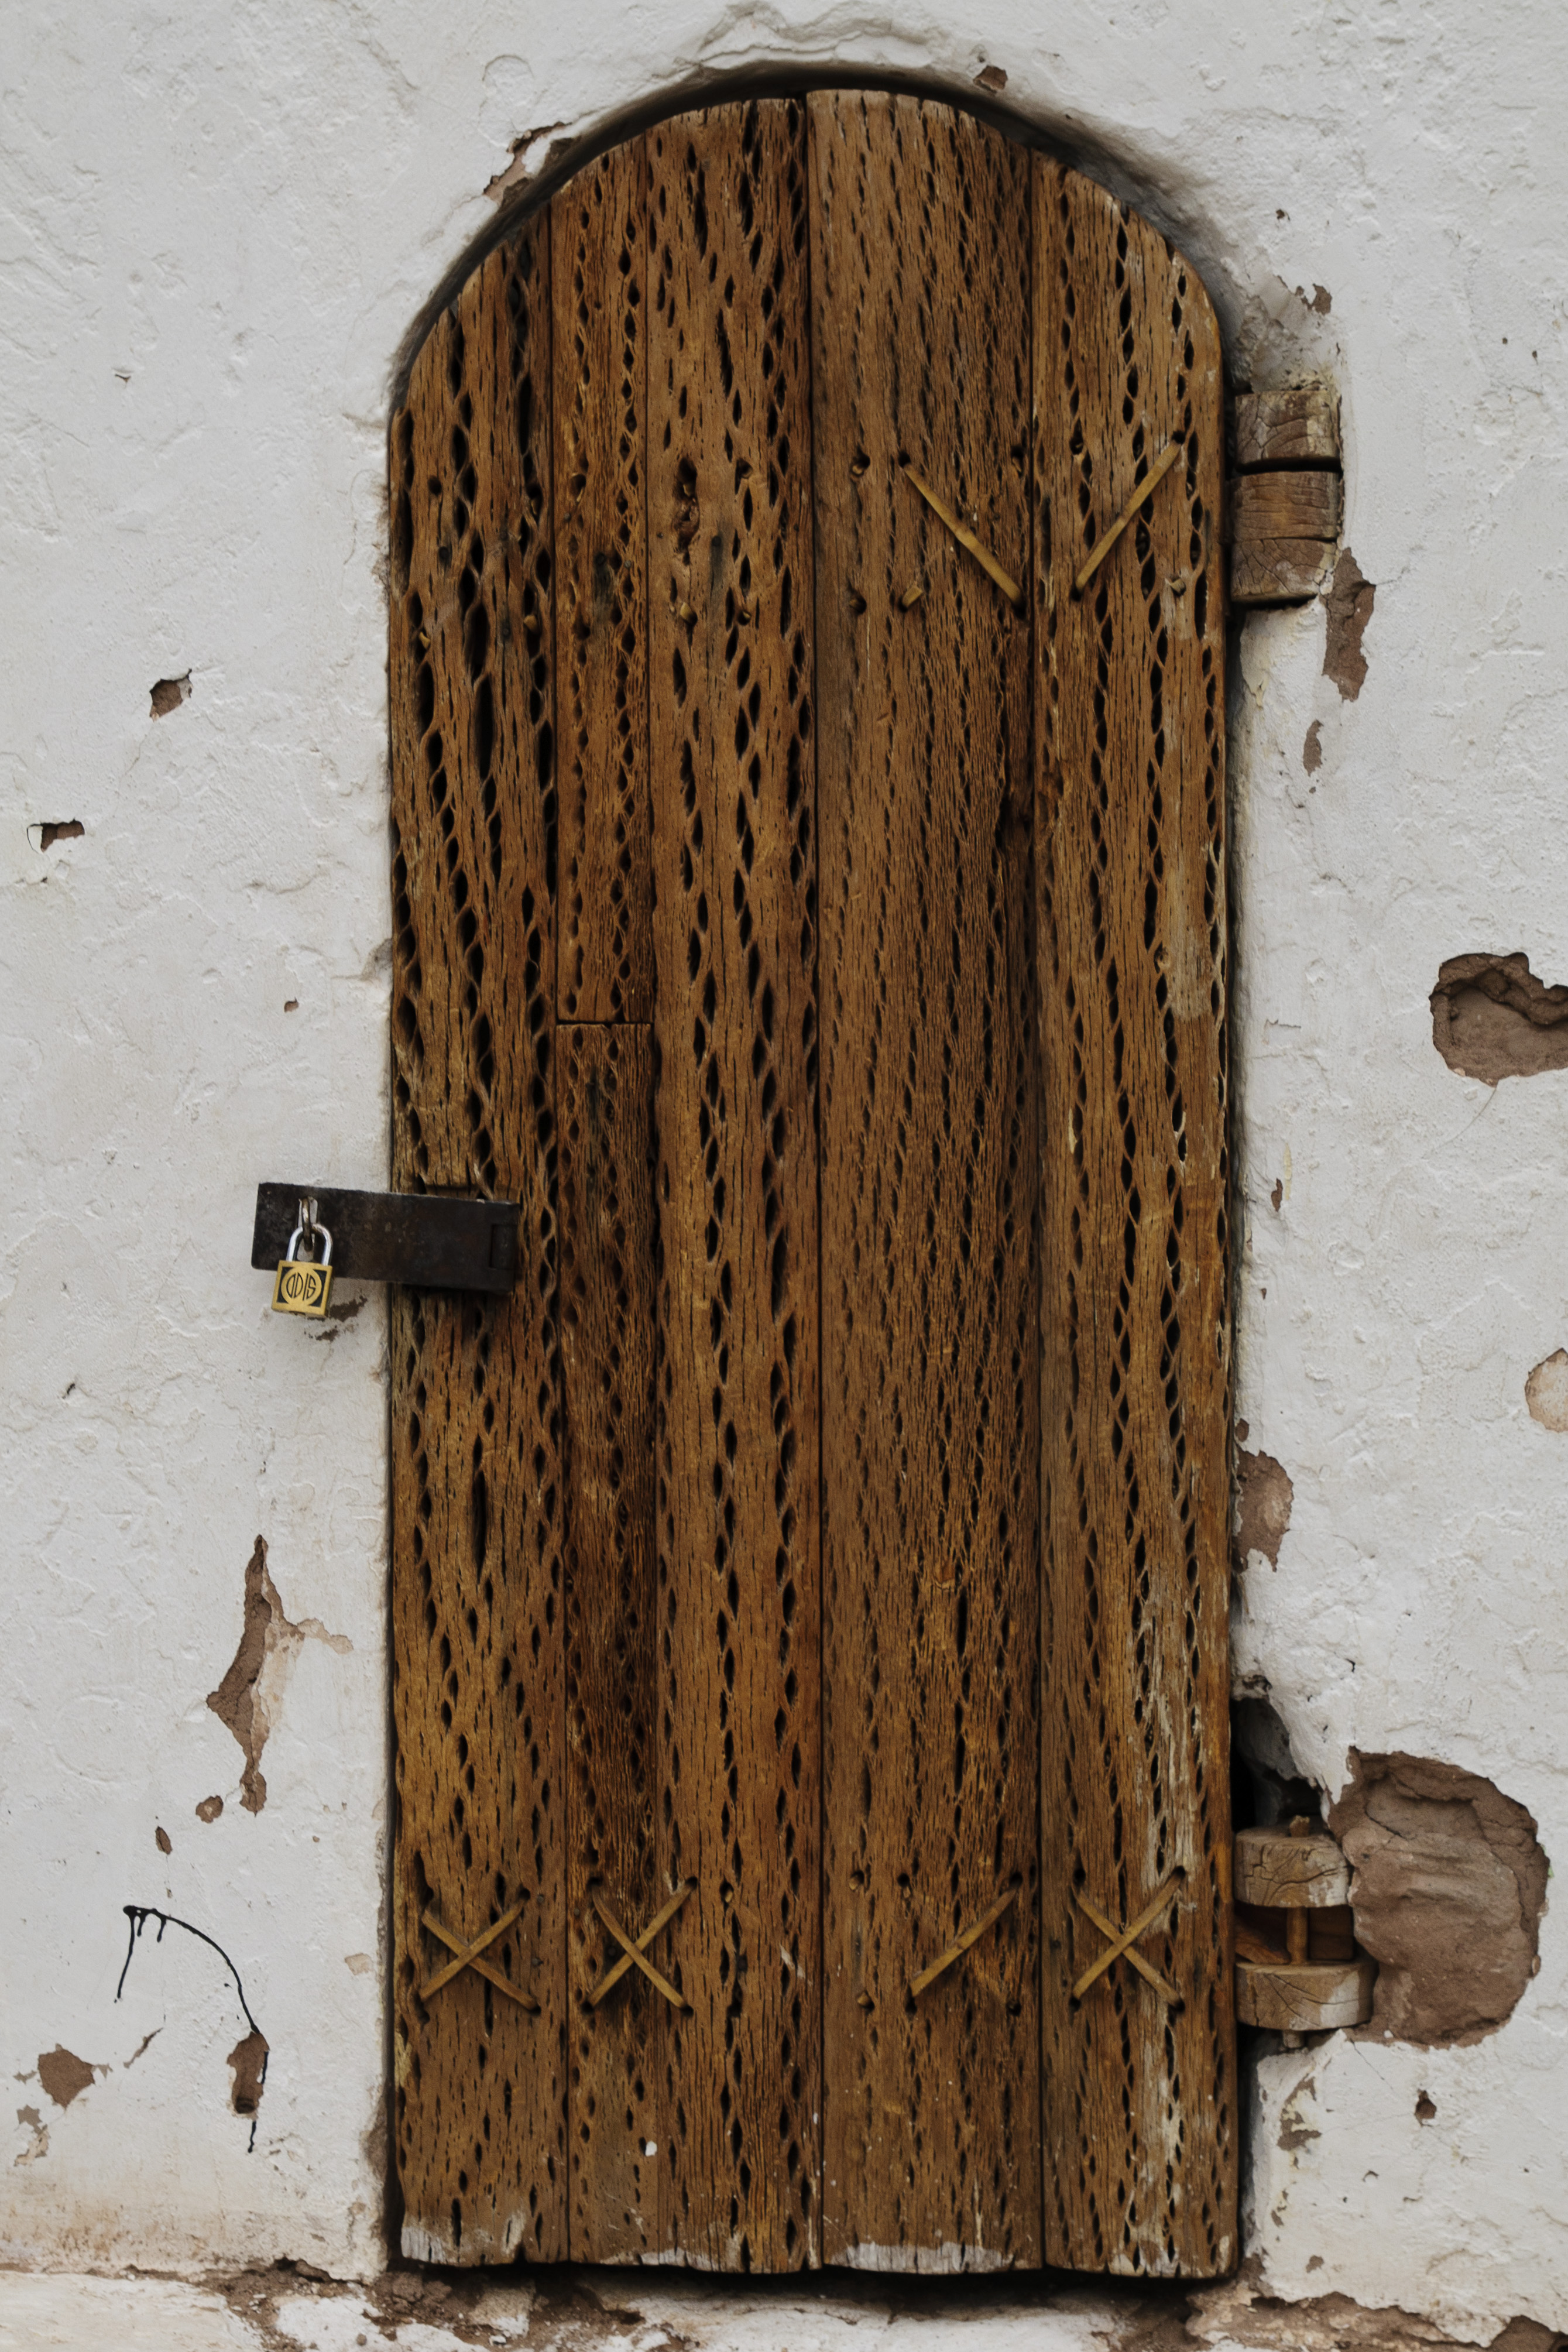
wood, wall, nikon, furniture, door, chile, iron, carving, sanpedrodeatacama, d300, man made object, ancient history